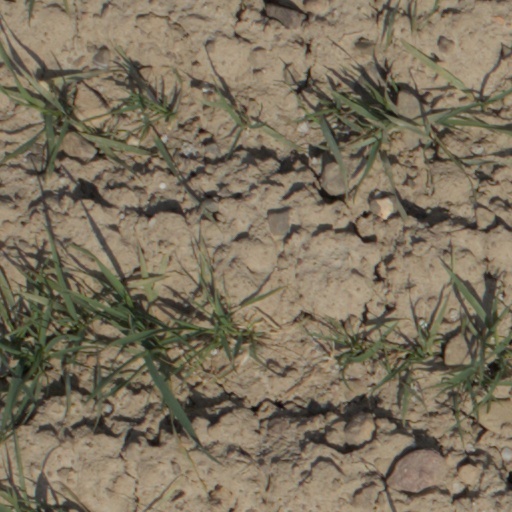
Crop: wheat